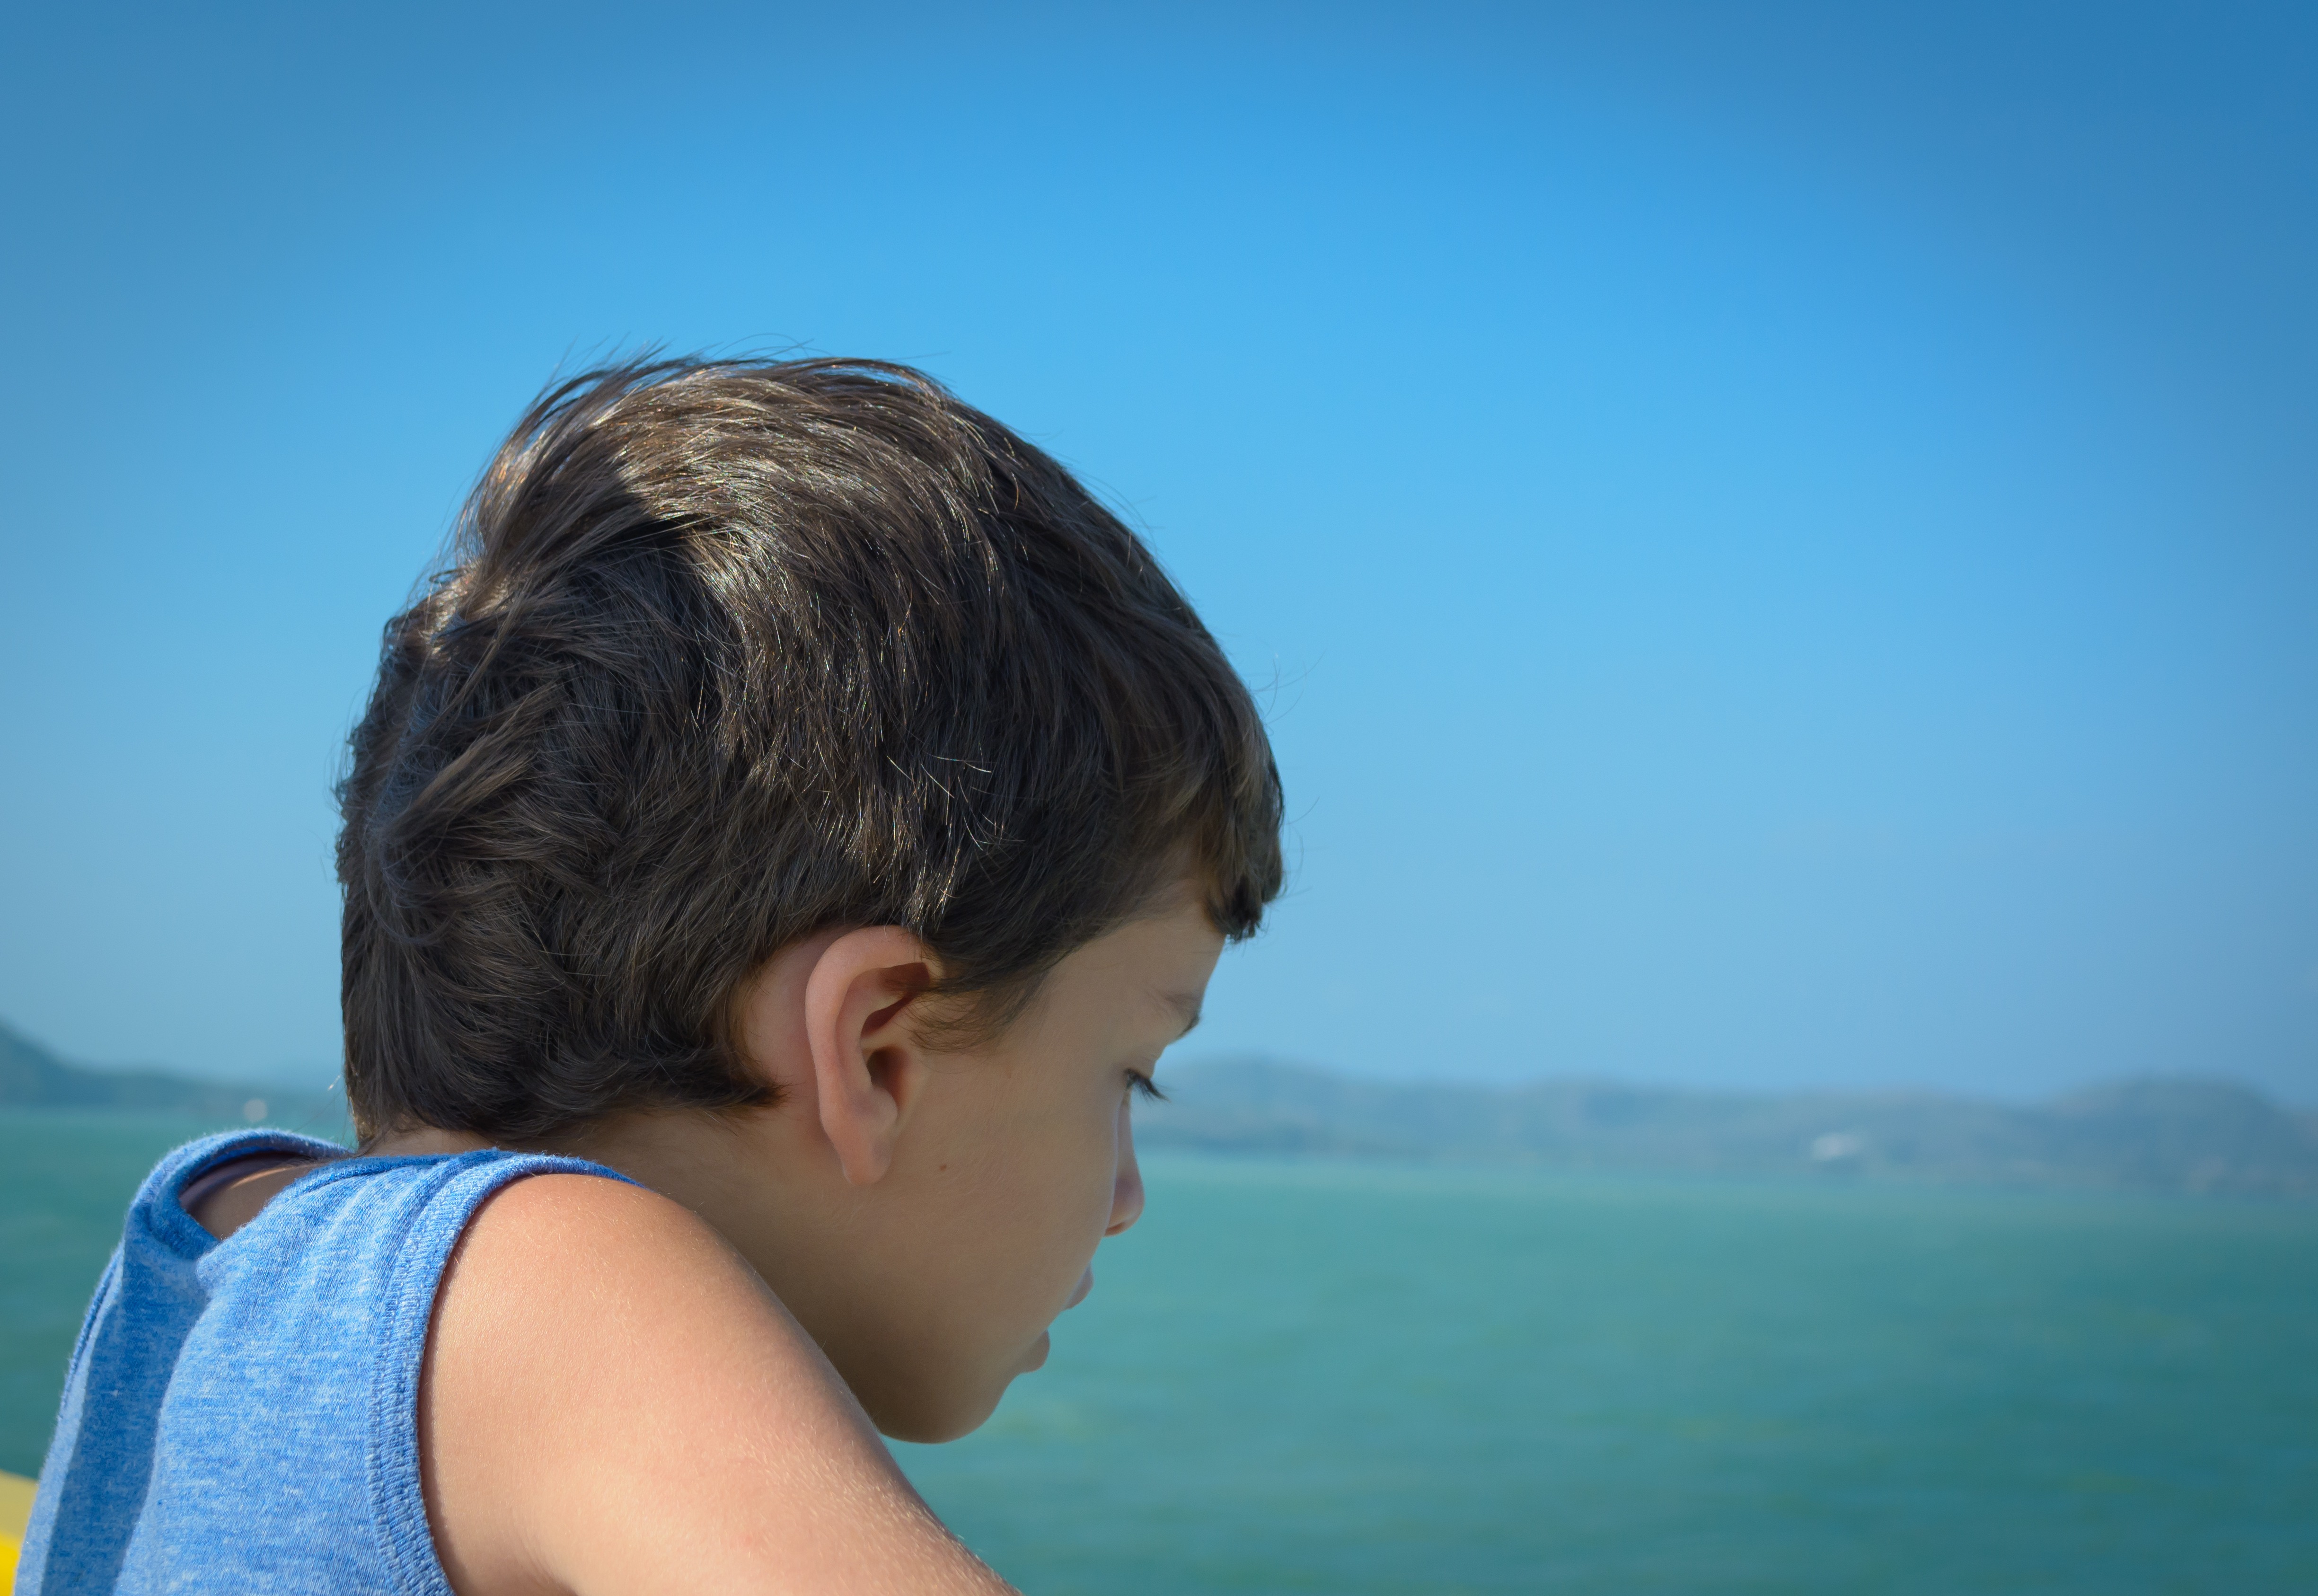
hand, man, beach, sea, ocean, person, hair, sunlight, kid, vacation, male, portrait, child, blue, innocent, emotion, interaction